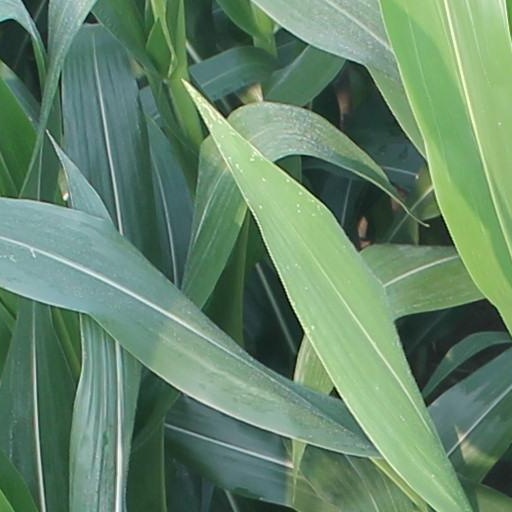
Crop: maize; corn